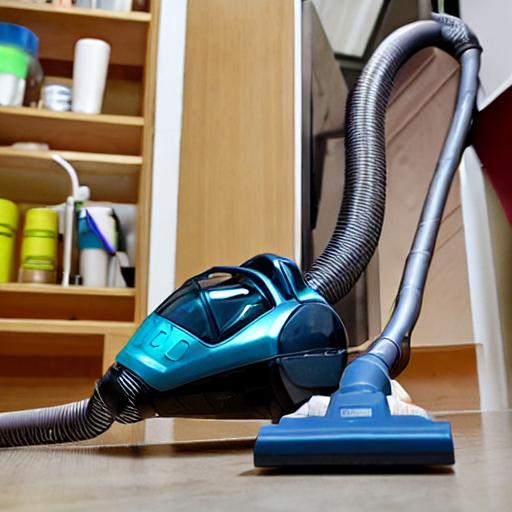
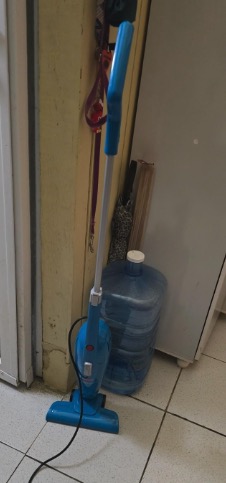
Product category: items_vacuum
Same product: no